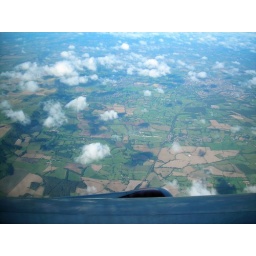
Taken from my window seat as we circled over Southern England waiting our turn to land.